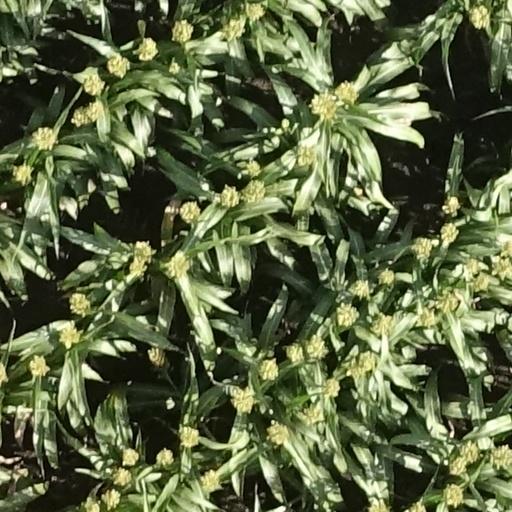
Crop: sorghum